Store of value

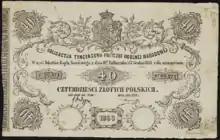
Polish National Government bond, 1863

Monetary economics is the branch of economics which analyses the functions of money. Storage of value is one of the three generally accepted functions of money. The other functions are the medium of exchange, which is used as an intermediary to avoid the inconveniences of the coincidence of wants, and the unit of account, which allows the value of various goods, services, assets and liabilities to be rendered in multiples of the same unit. Money is well-suited to storing value because of its purchasing power. It is also useful because of its durability.